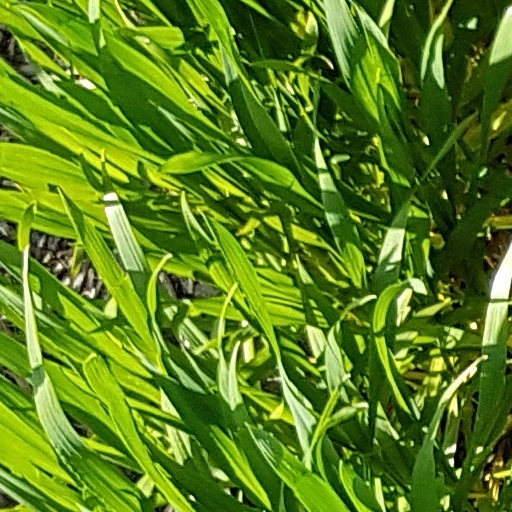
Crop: wheat